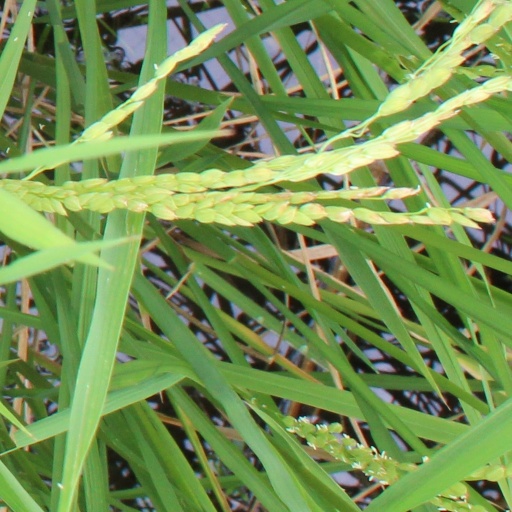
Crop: rice